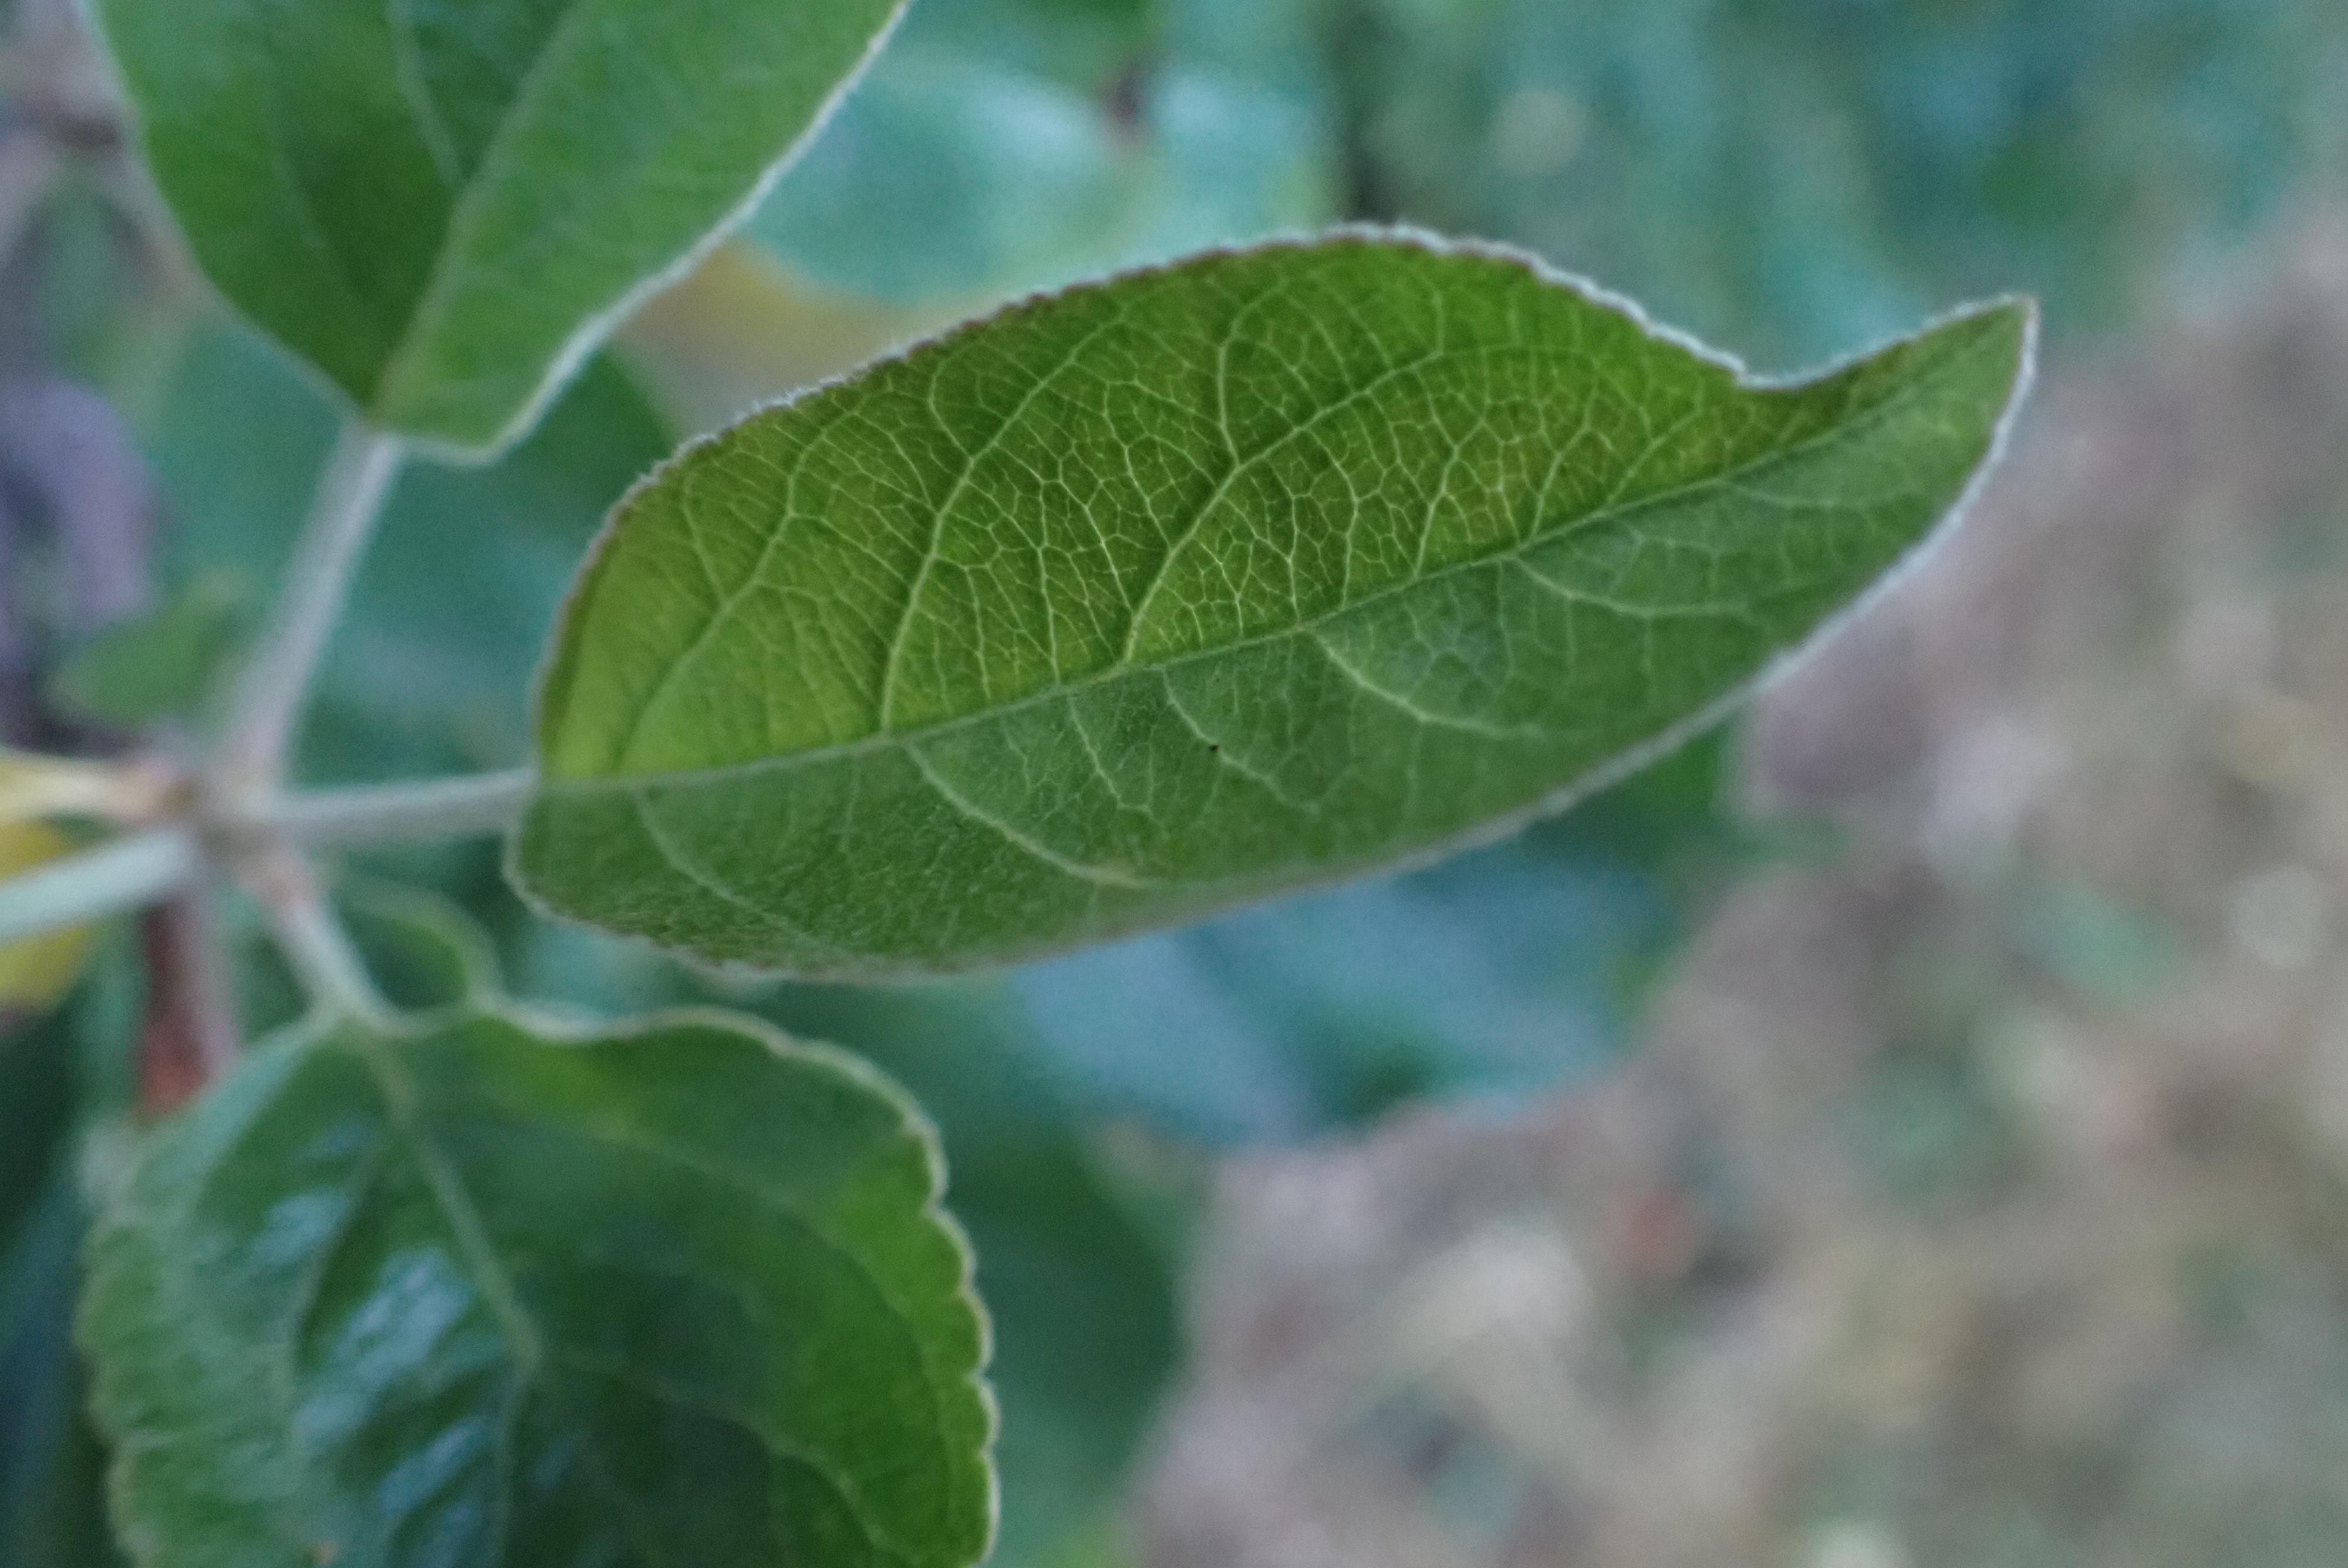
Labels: healthy